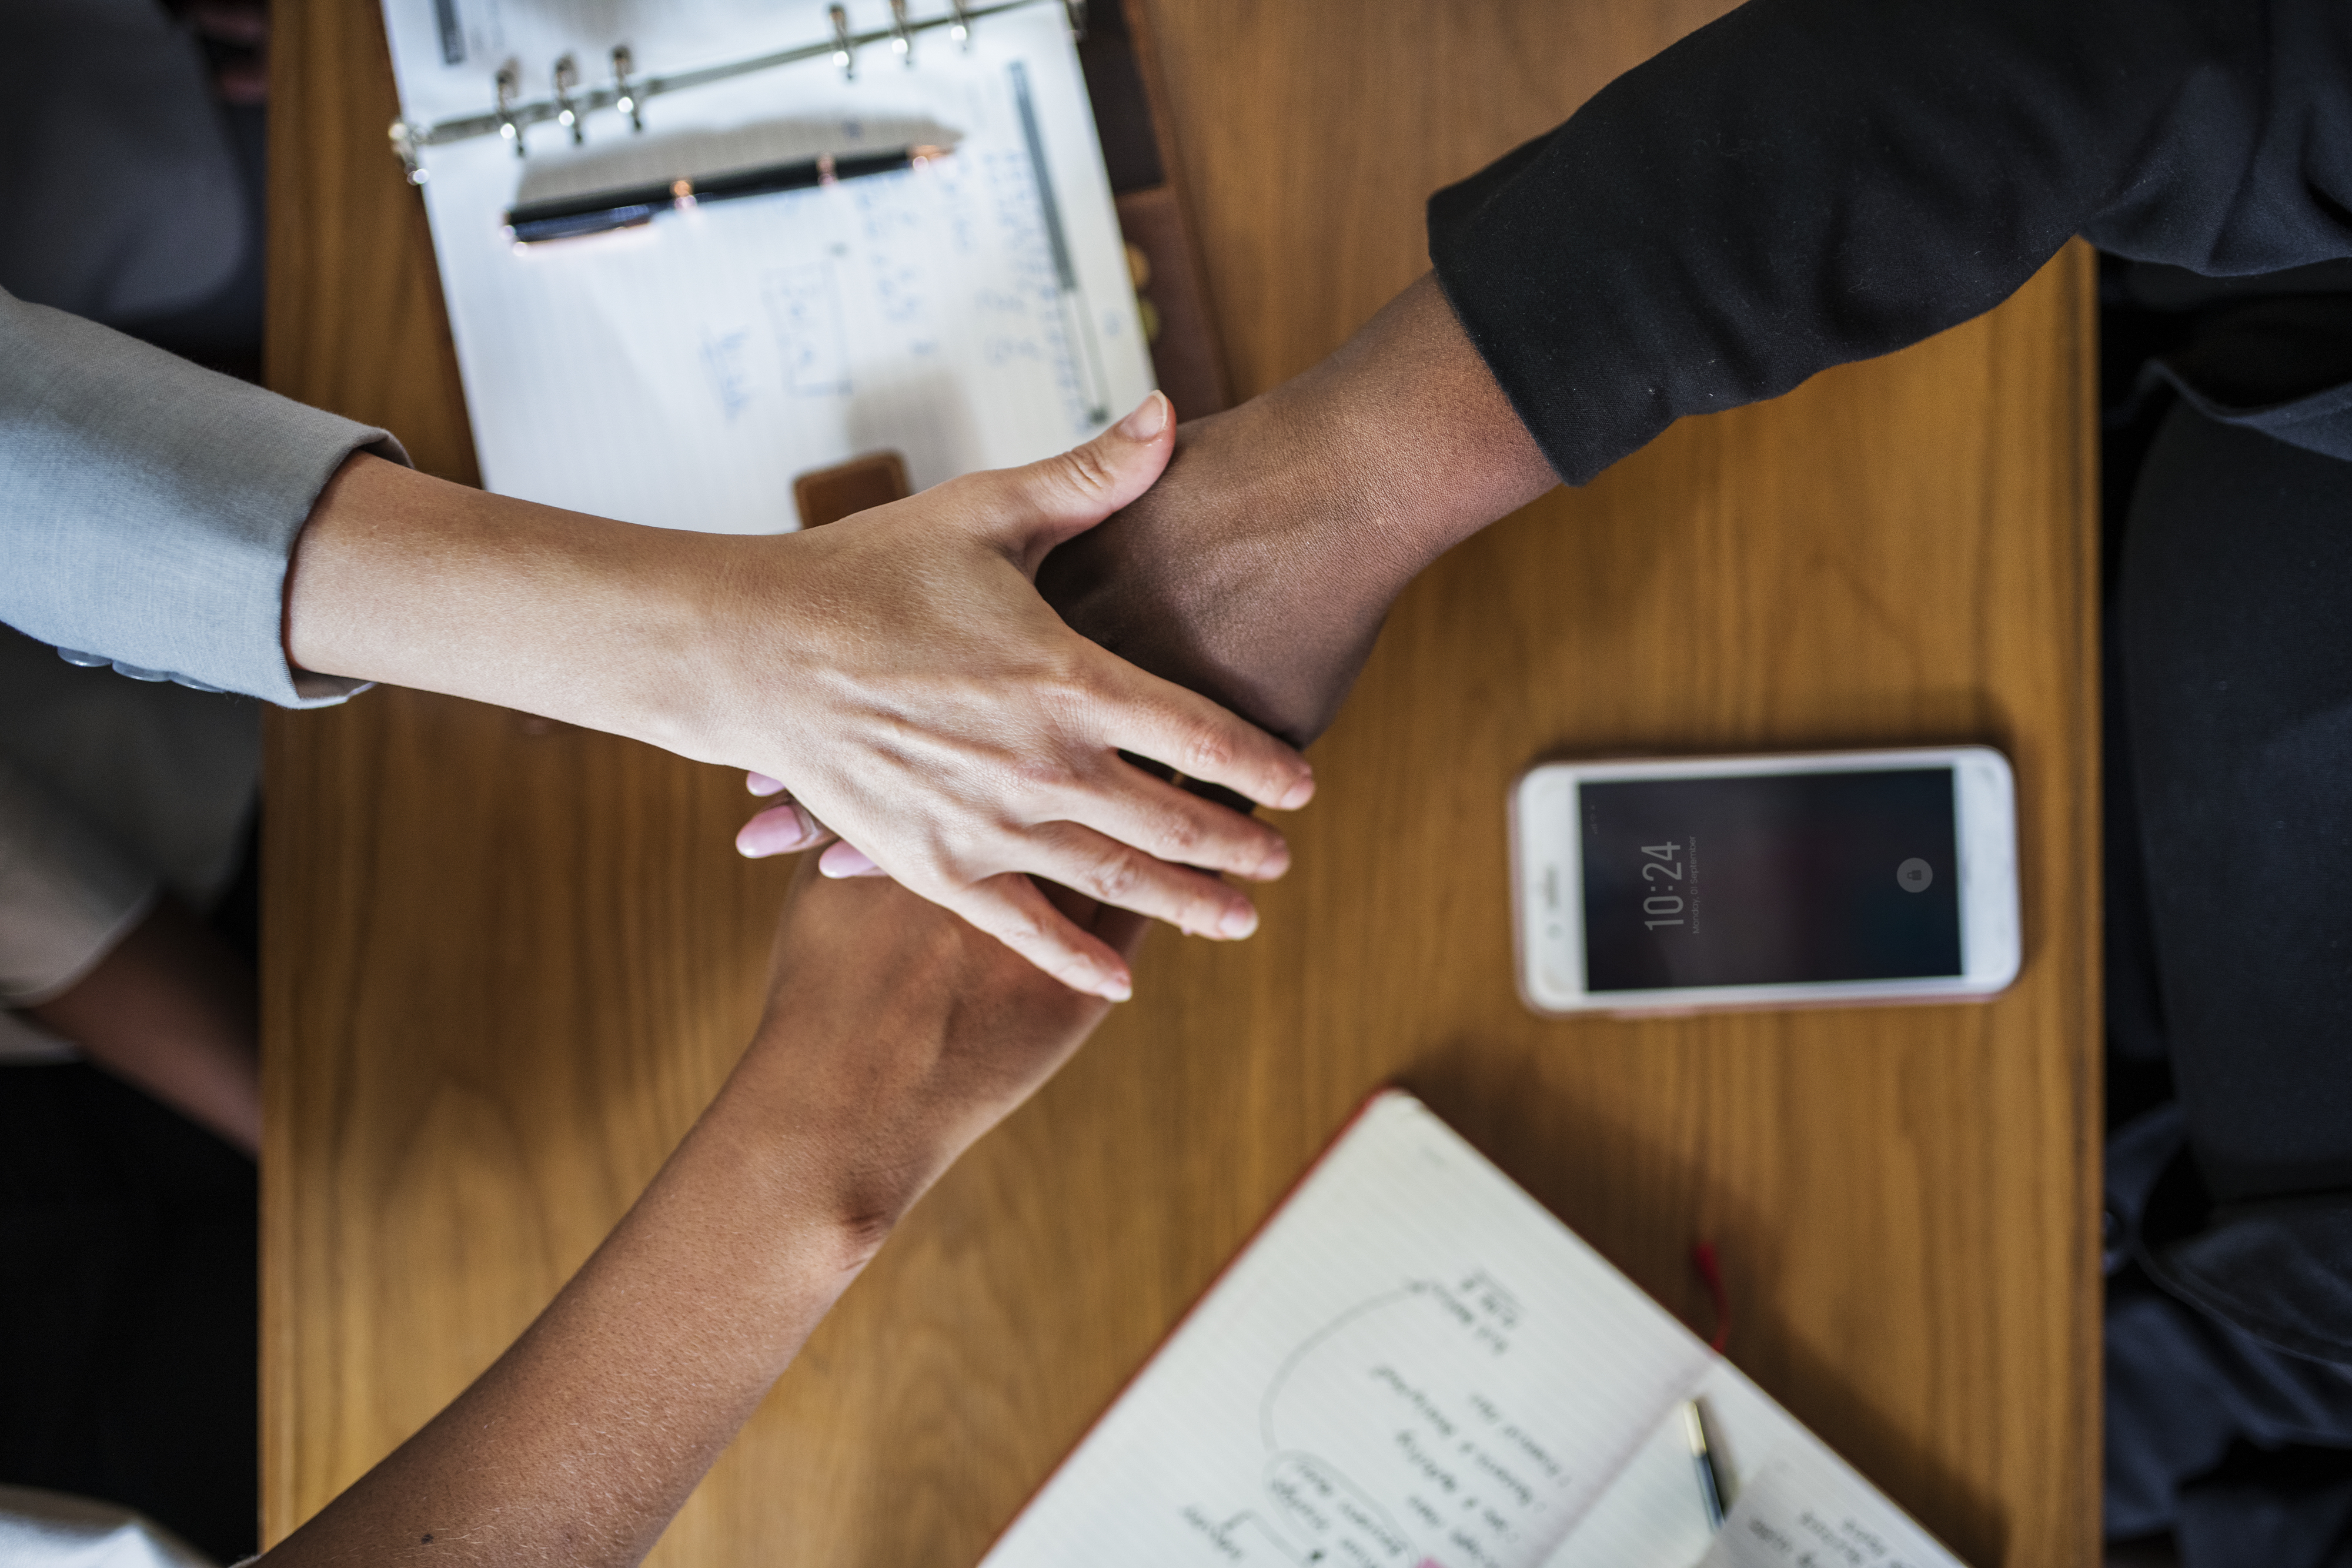
business, teamwork, technology, together, togetherness, trust, union, united, wireless, worker, working, hand, finger, nail